Tripoli Cathedral

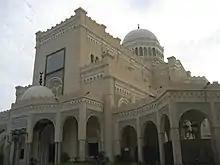
The mosque in 2010

The Tripoli Cathedral was built and officially opened in 1928, albeit being partially complete; during the Italian Libya colonial era. The original architect was Saffo Panteri, who designed the Cathedral in Romanesque Revival style with a Basilica and cupola (dome) reaching the height of , including a belltower (campanile) that was high and was decorated with renaissance Venetian style engravings and statuettes.